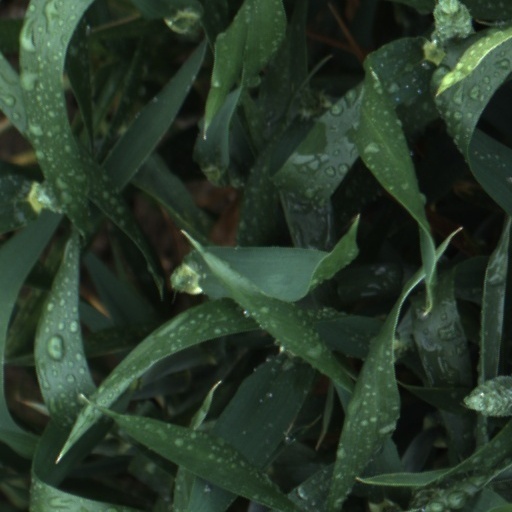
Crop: wheat